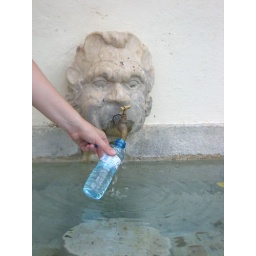
Day 3 - High street in mountain village - water fountain